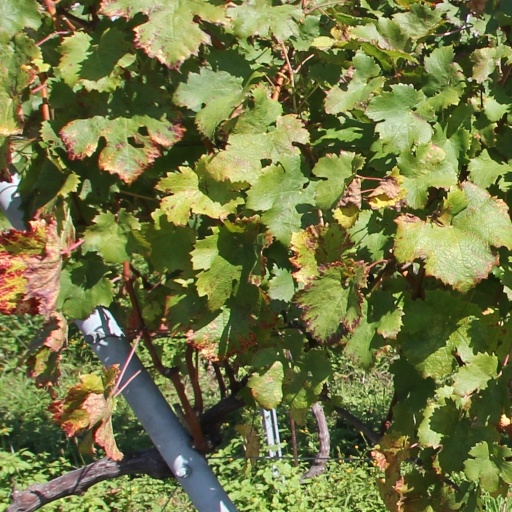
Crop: grape